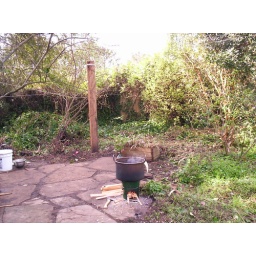
Cofee Berry plant simmering in a 19th century copper pot